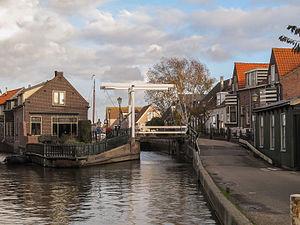
Roelofarendsveen est un village dans la commune néerlandaise de Kaag en Braassem, dans la province de la Hollande-Méridionale. Le 1ᵉʳ janvier 2004, le village comptait 10 950 habitants.